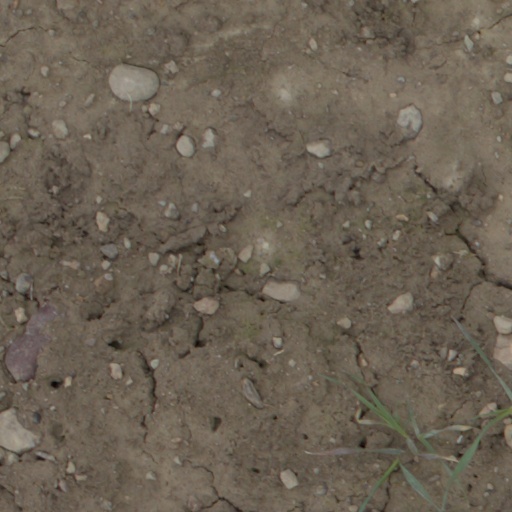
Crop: wheat